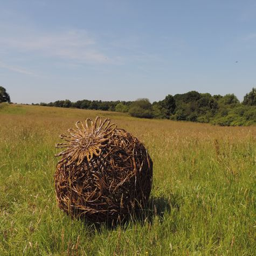
nestled in the tall grass .